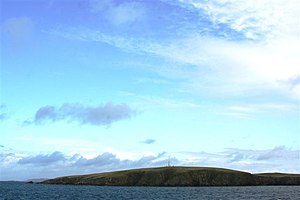
Lamba (Shetland)
Lamba set fra havet.
Lamba er en ubeboet ø i Yell Sound på Shetlandsøerne. Den ligger 1,5 km nord for indløbet til Sullom Voefjorden. Højeste punkt er 35 meter over havet, og den har et areal på 43 hektar. Øens fremherskende karakteristika er et 27 meter højt fyr der markerer indsejlingen til Sullom Voe.